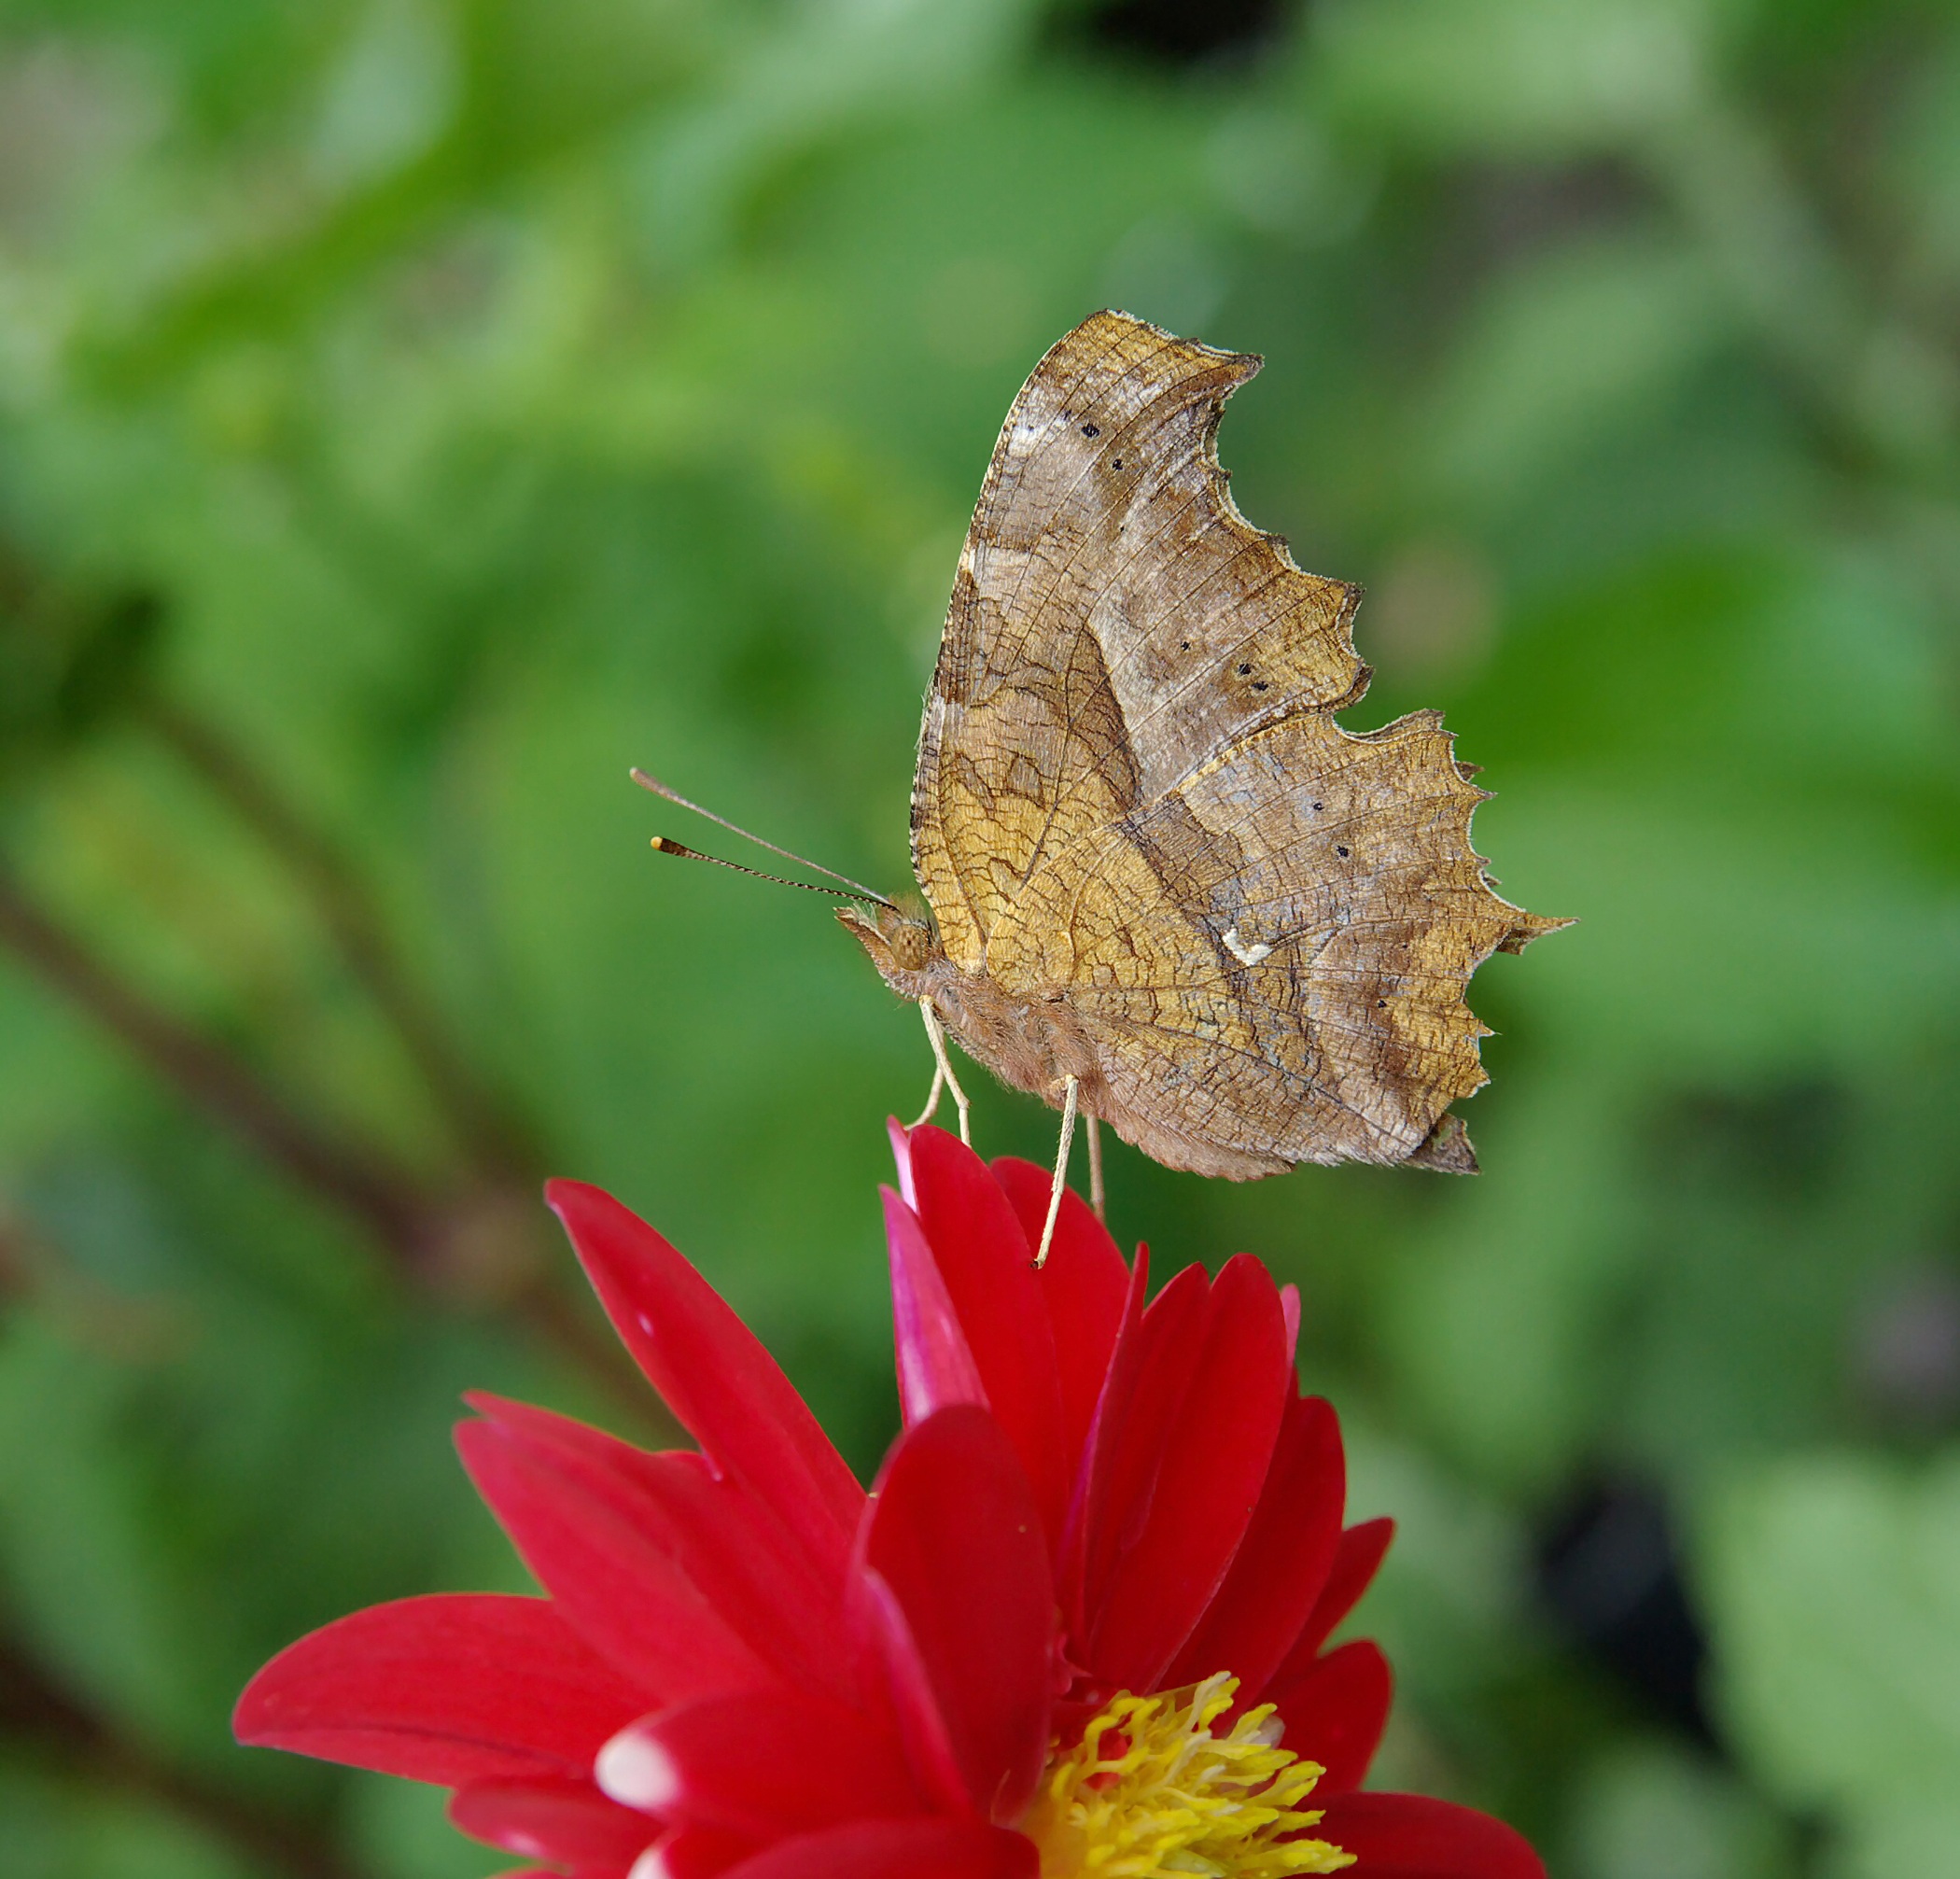
nature, blossom, plant, leaf, flower, petal, bloom, red, insect, macro, fresh, botany, moth, butterfly, colorful, garden, flora, fauna, invertebrate, close up, dahlia, petals, nectar, macro photography, pollinator, annual plant, plant stem, moths and butterflies, polygonia c aureum, asian comma